Ellen White (footballer)

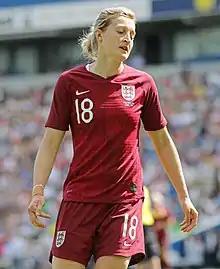
White in 2019

Ellen Toni Convery (née White; born 9 May 1989) is an English former professional footballer who played as a forward. She is the record goalscorer for the England women's national team.